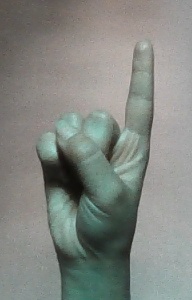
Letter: bb